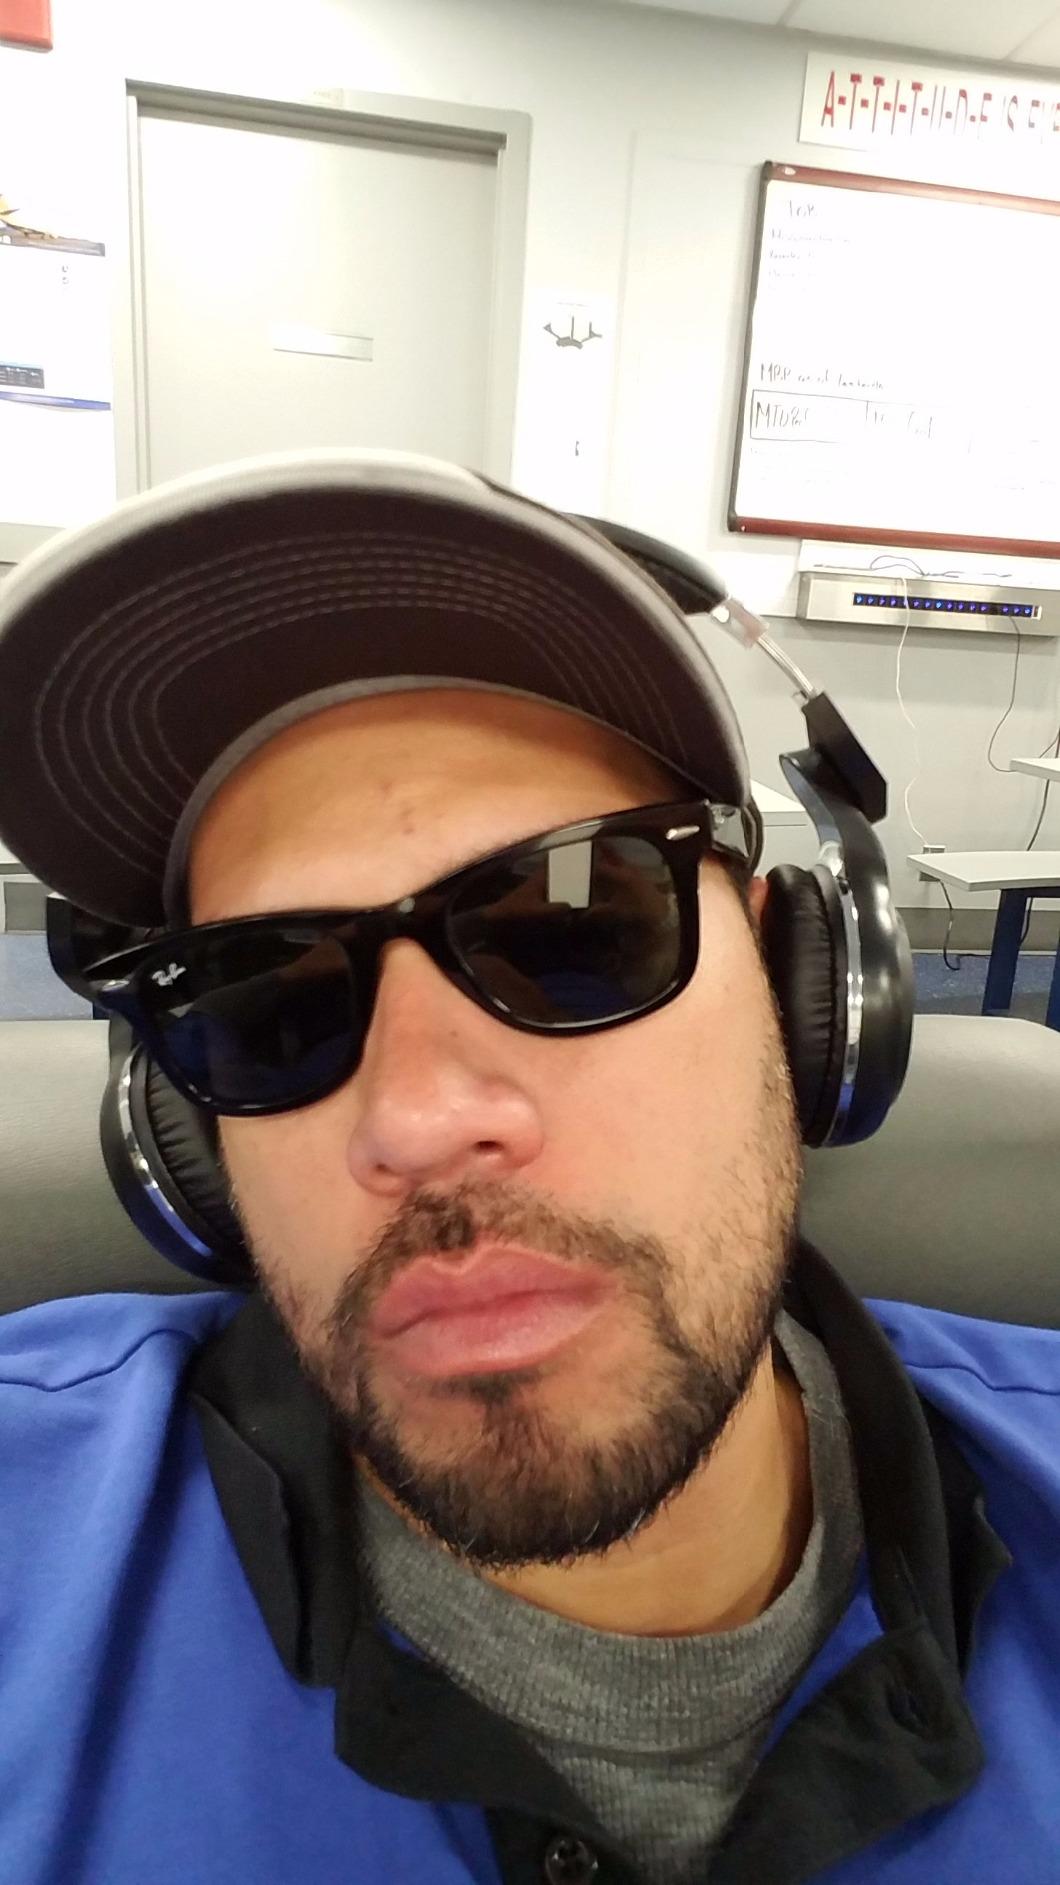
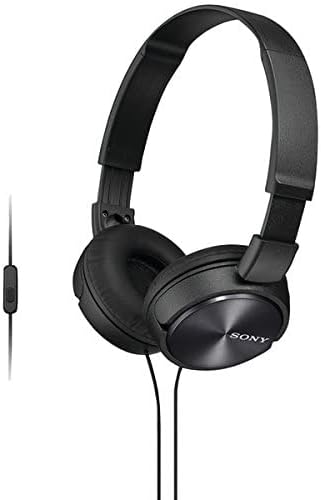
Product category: headphones
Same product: no